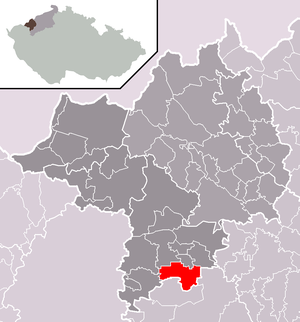
Veliká Ves est une commune du district de Chomutov, dans la région d'Ústí nad Labem, en Tchéquie. Sa population s'élevait à 295 habitants en 2018.